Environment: real
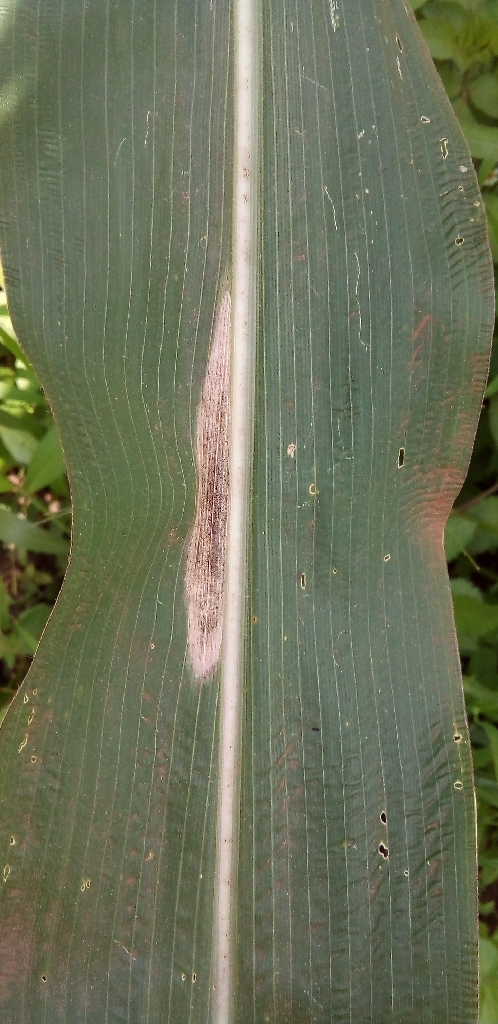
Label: northern_corn_leaf_blight